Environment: real
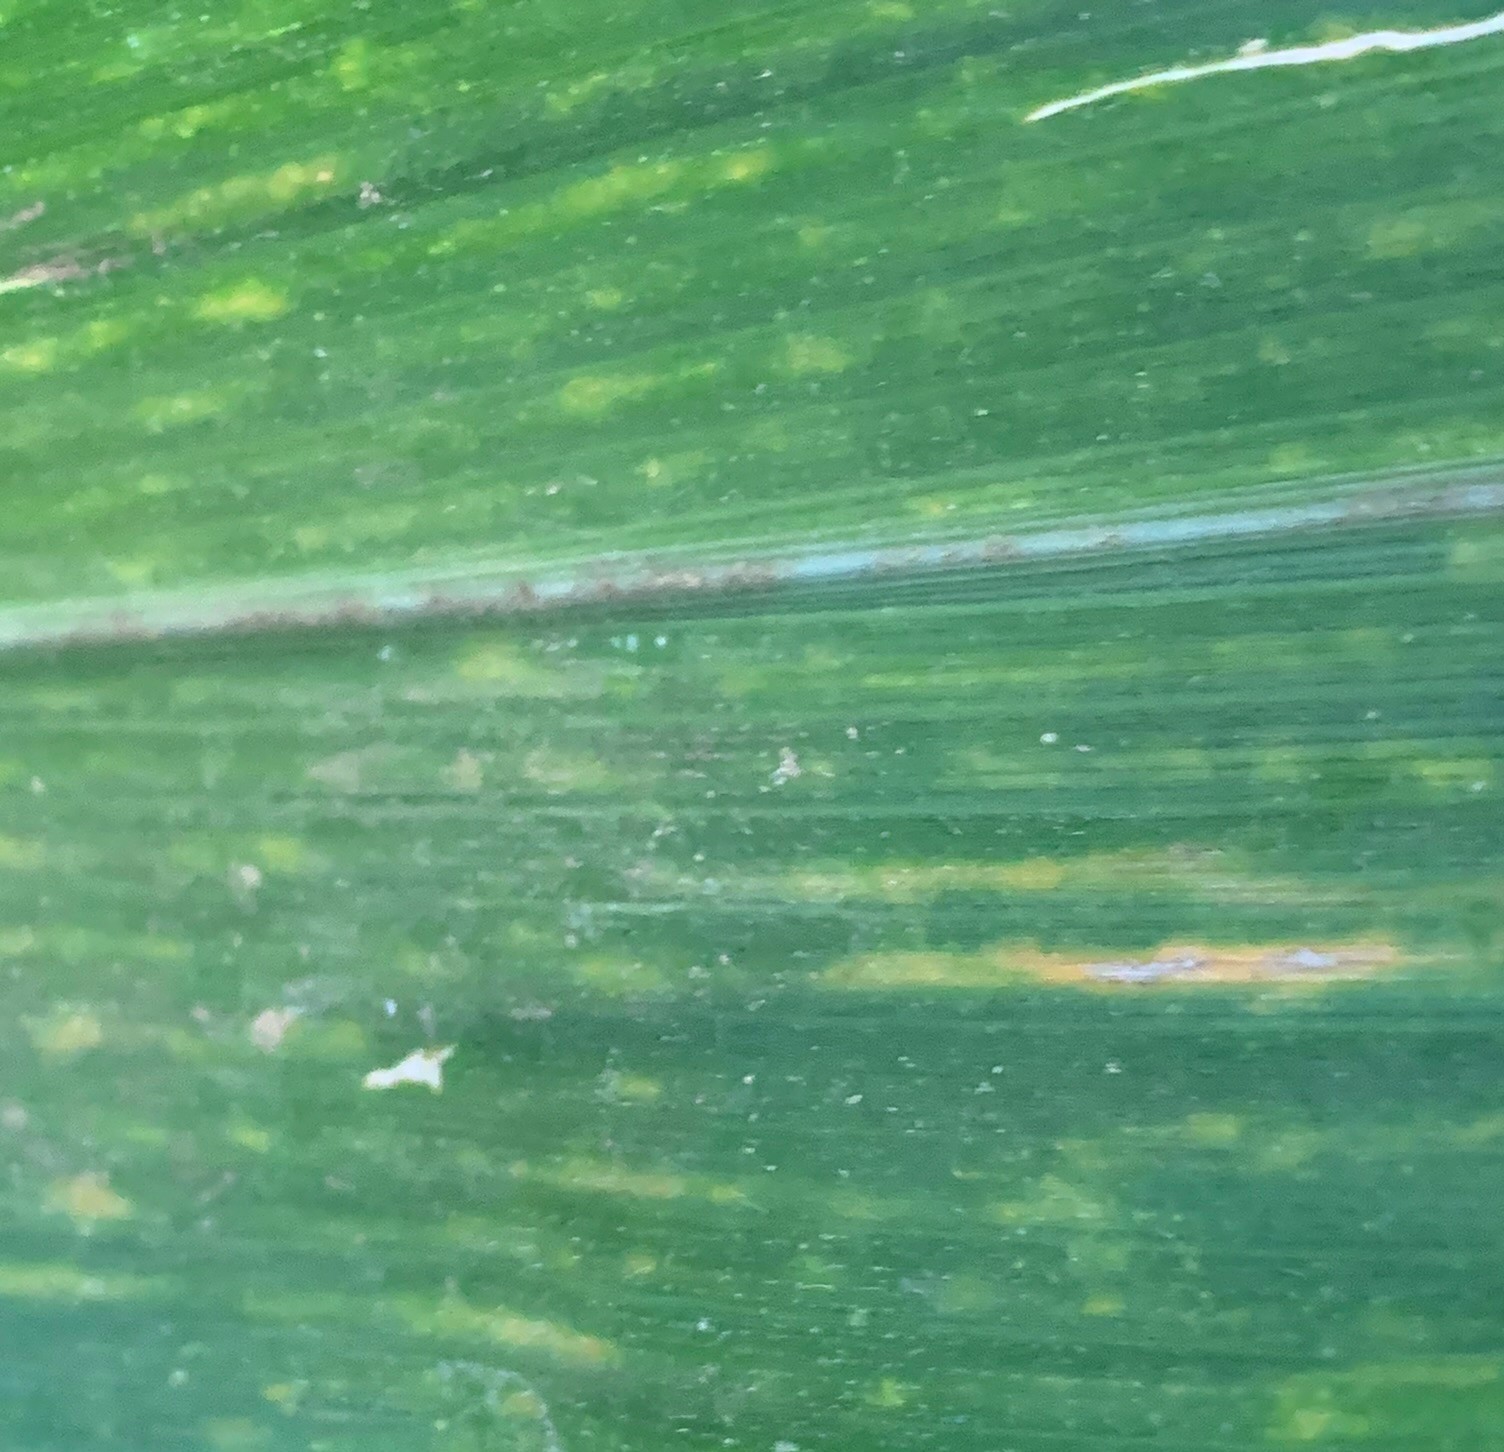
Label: lethal_necrosis